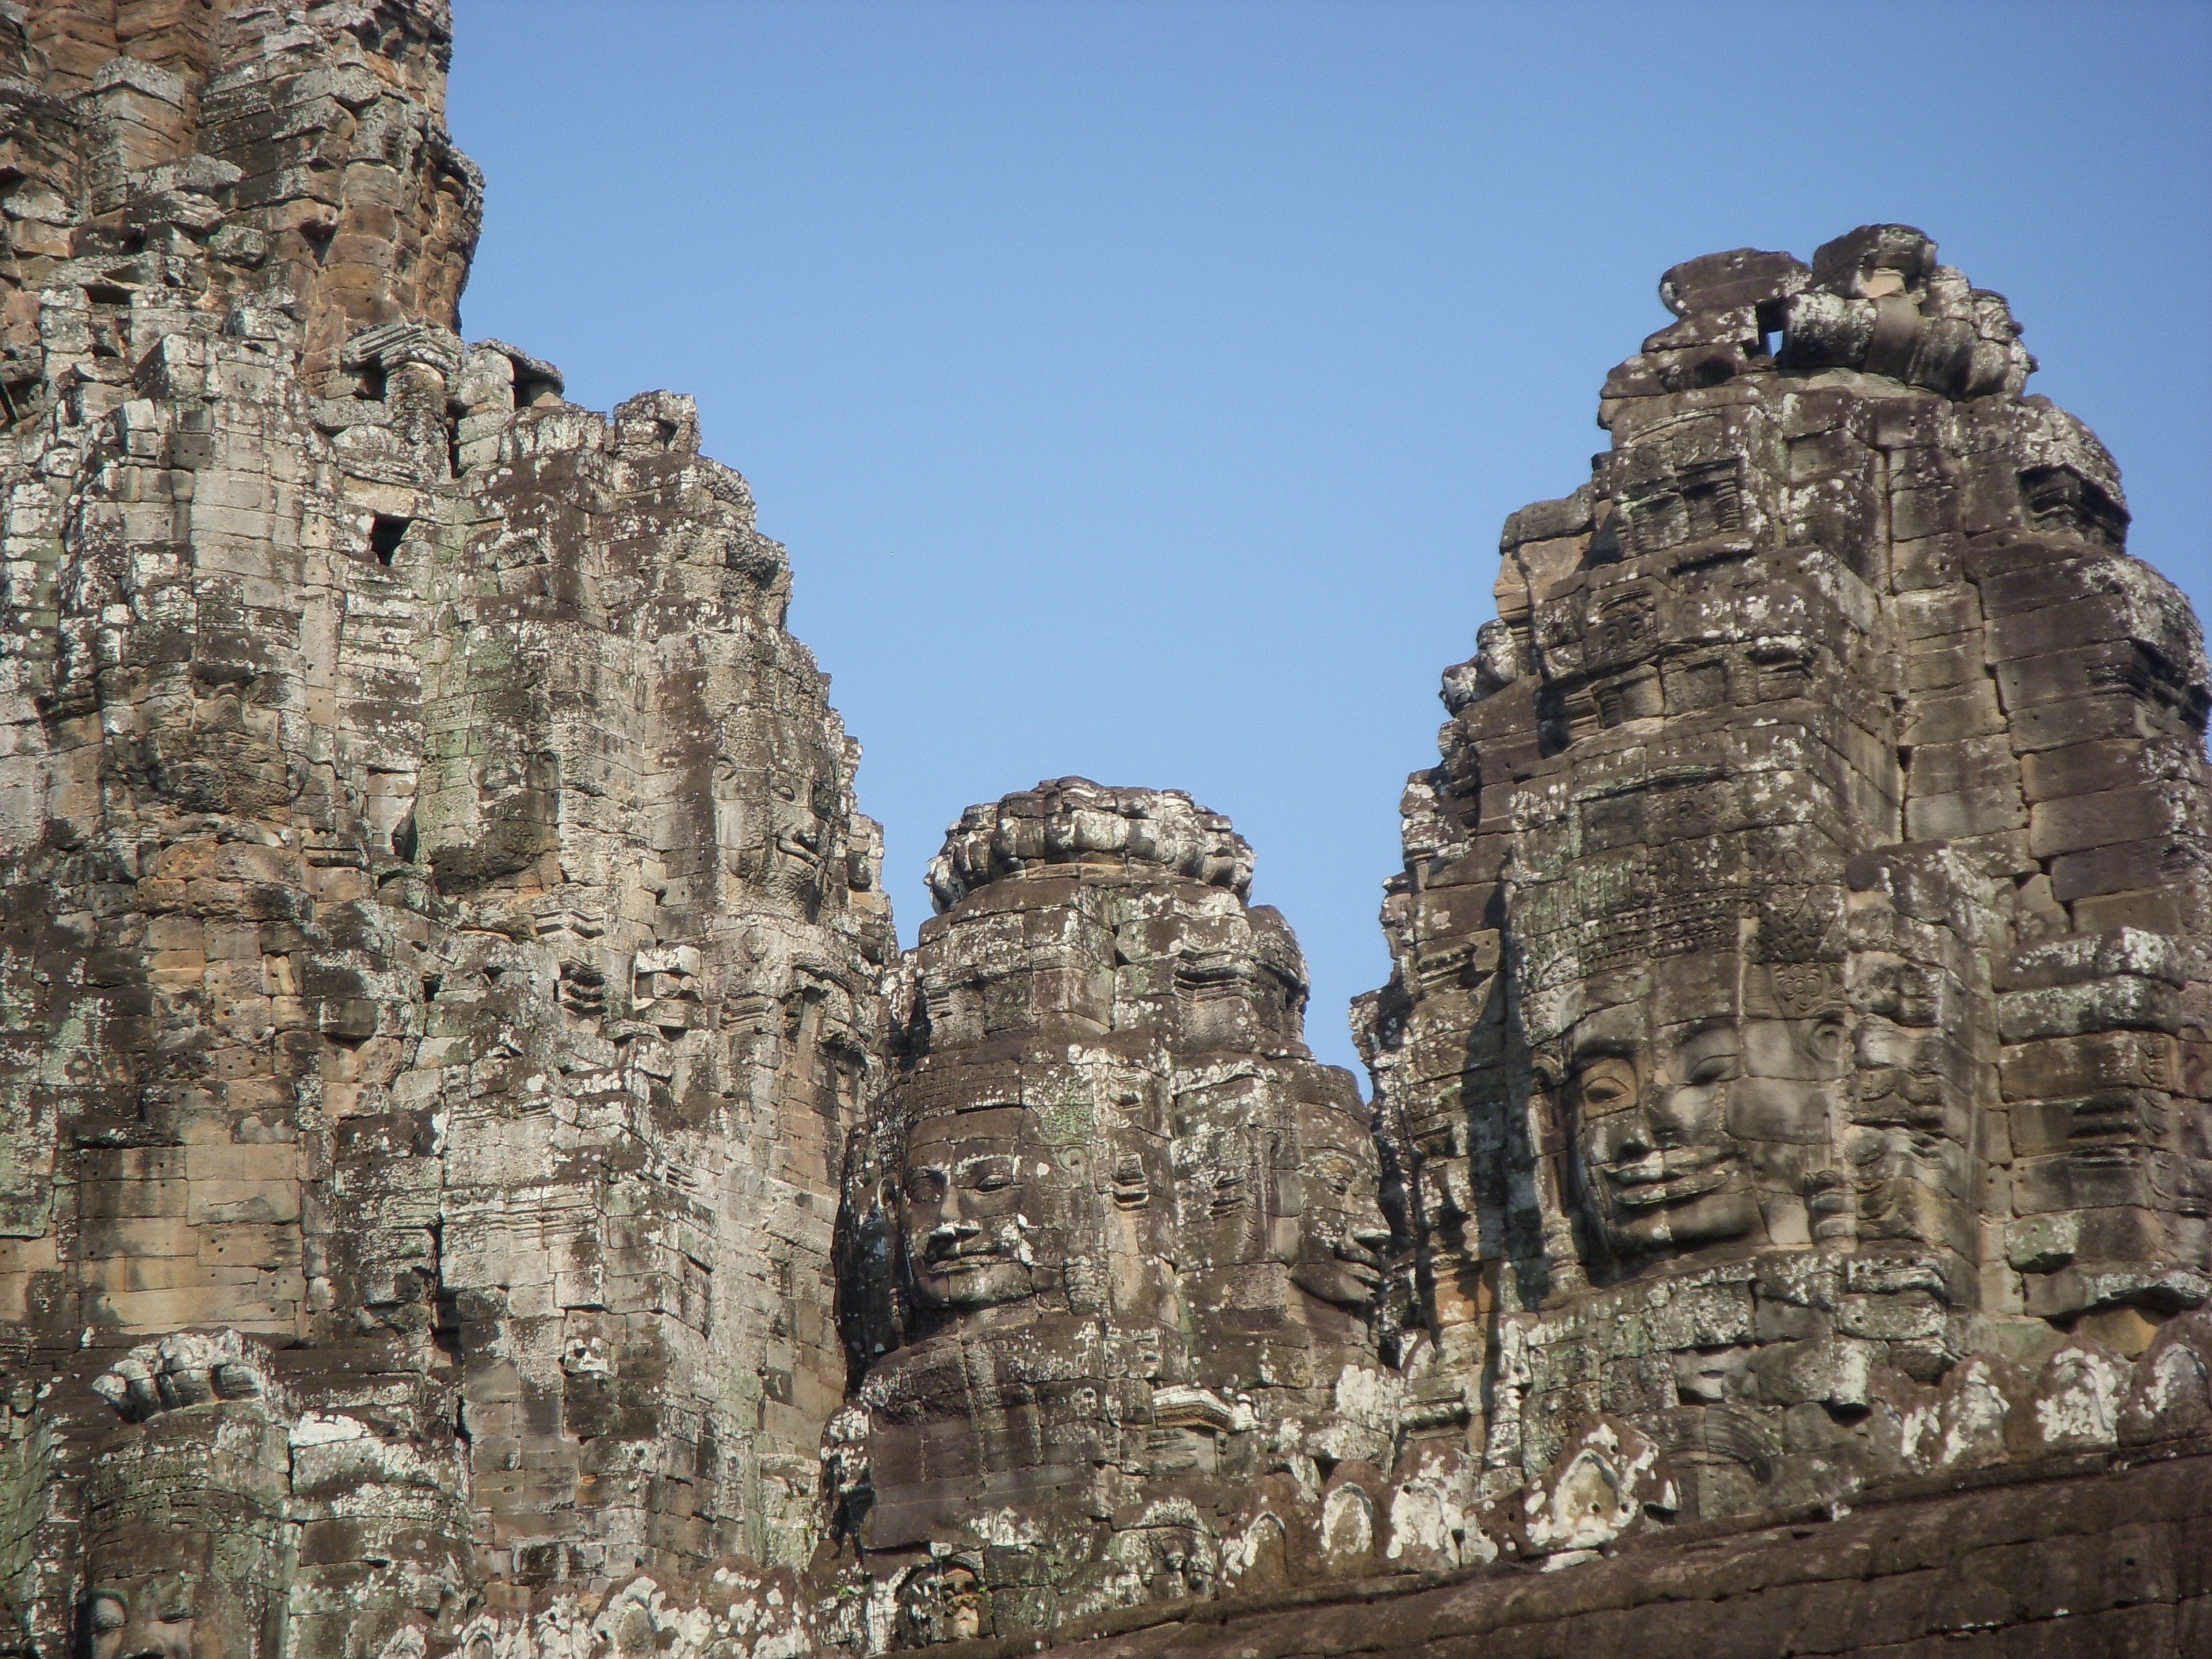
rock, architecture, structure, building, formation, arch, column, tower, museum, scenic, ancient, landmark, sightseeing, exterior, attraction, tourism, terrain, place of worship, world, geology, temple, ruins, badlands, cambodia, monastery, pillars, civilization, archeology, culture, history, famous, heritage, tomb, site, destination, wadi, ankor wat, tours, archaeological site, unesco world heritage site, historic site, ancient history